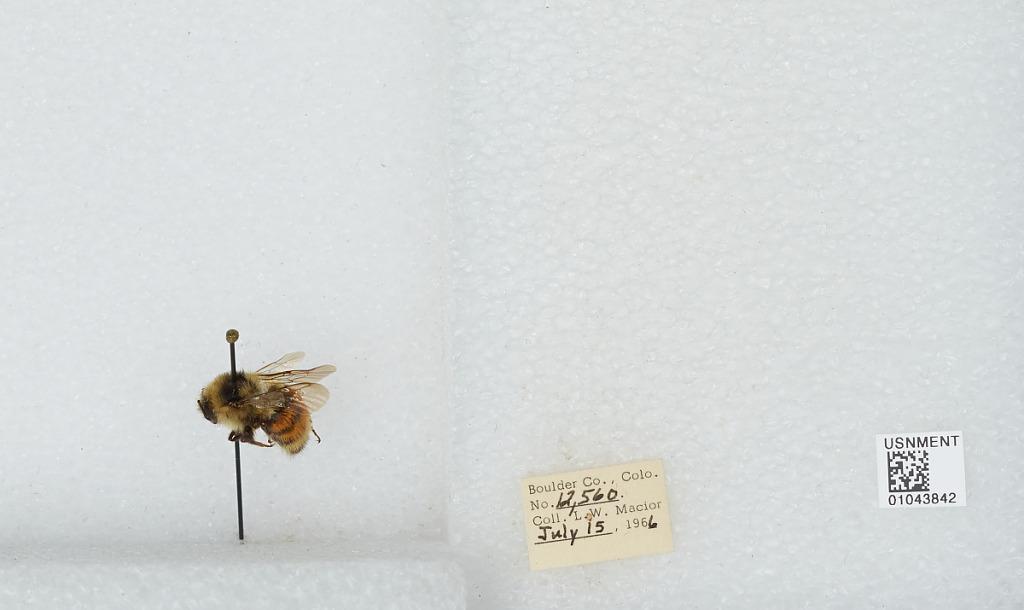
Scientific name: Bombus (Pyrobombus) bifarius Cresson
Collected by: L. Macior
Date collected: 1966-7-15
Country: United States
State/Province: Colorado
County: Boulder
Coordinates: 40.0275, -105.252